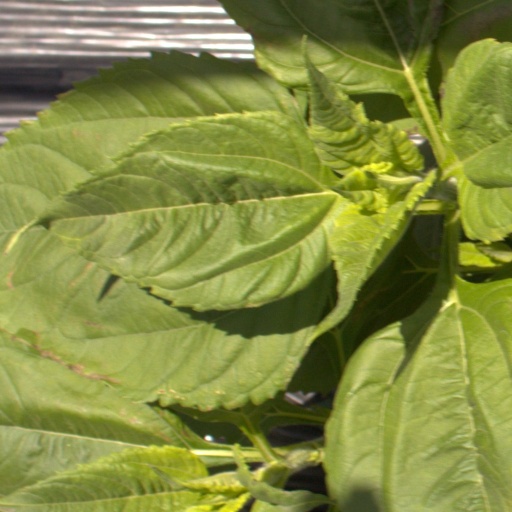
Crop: Jerusalem artichoke